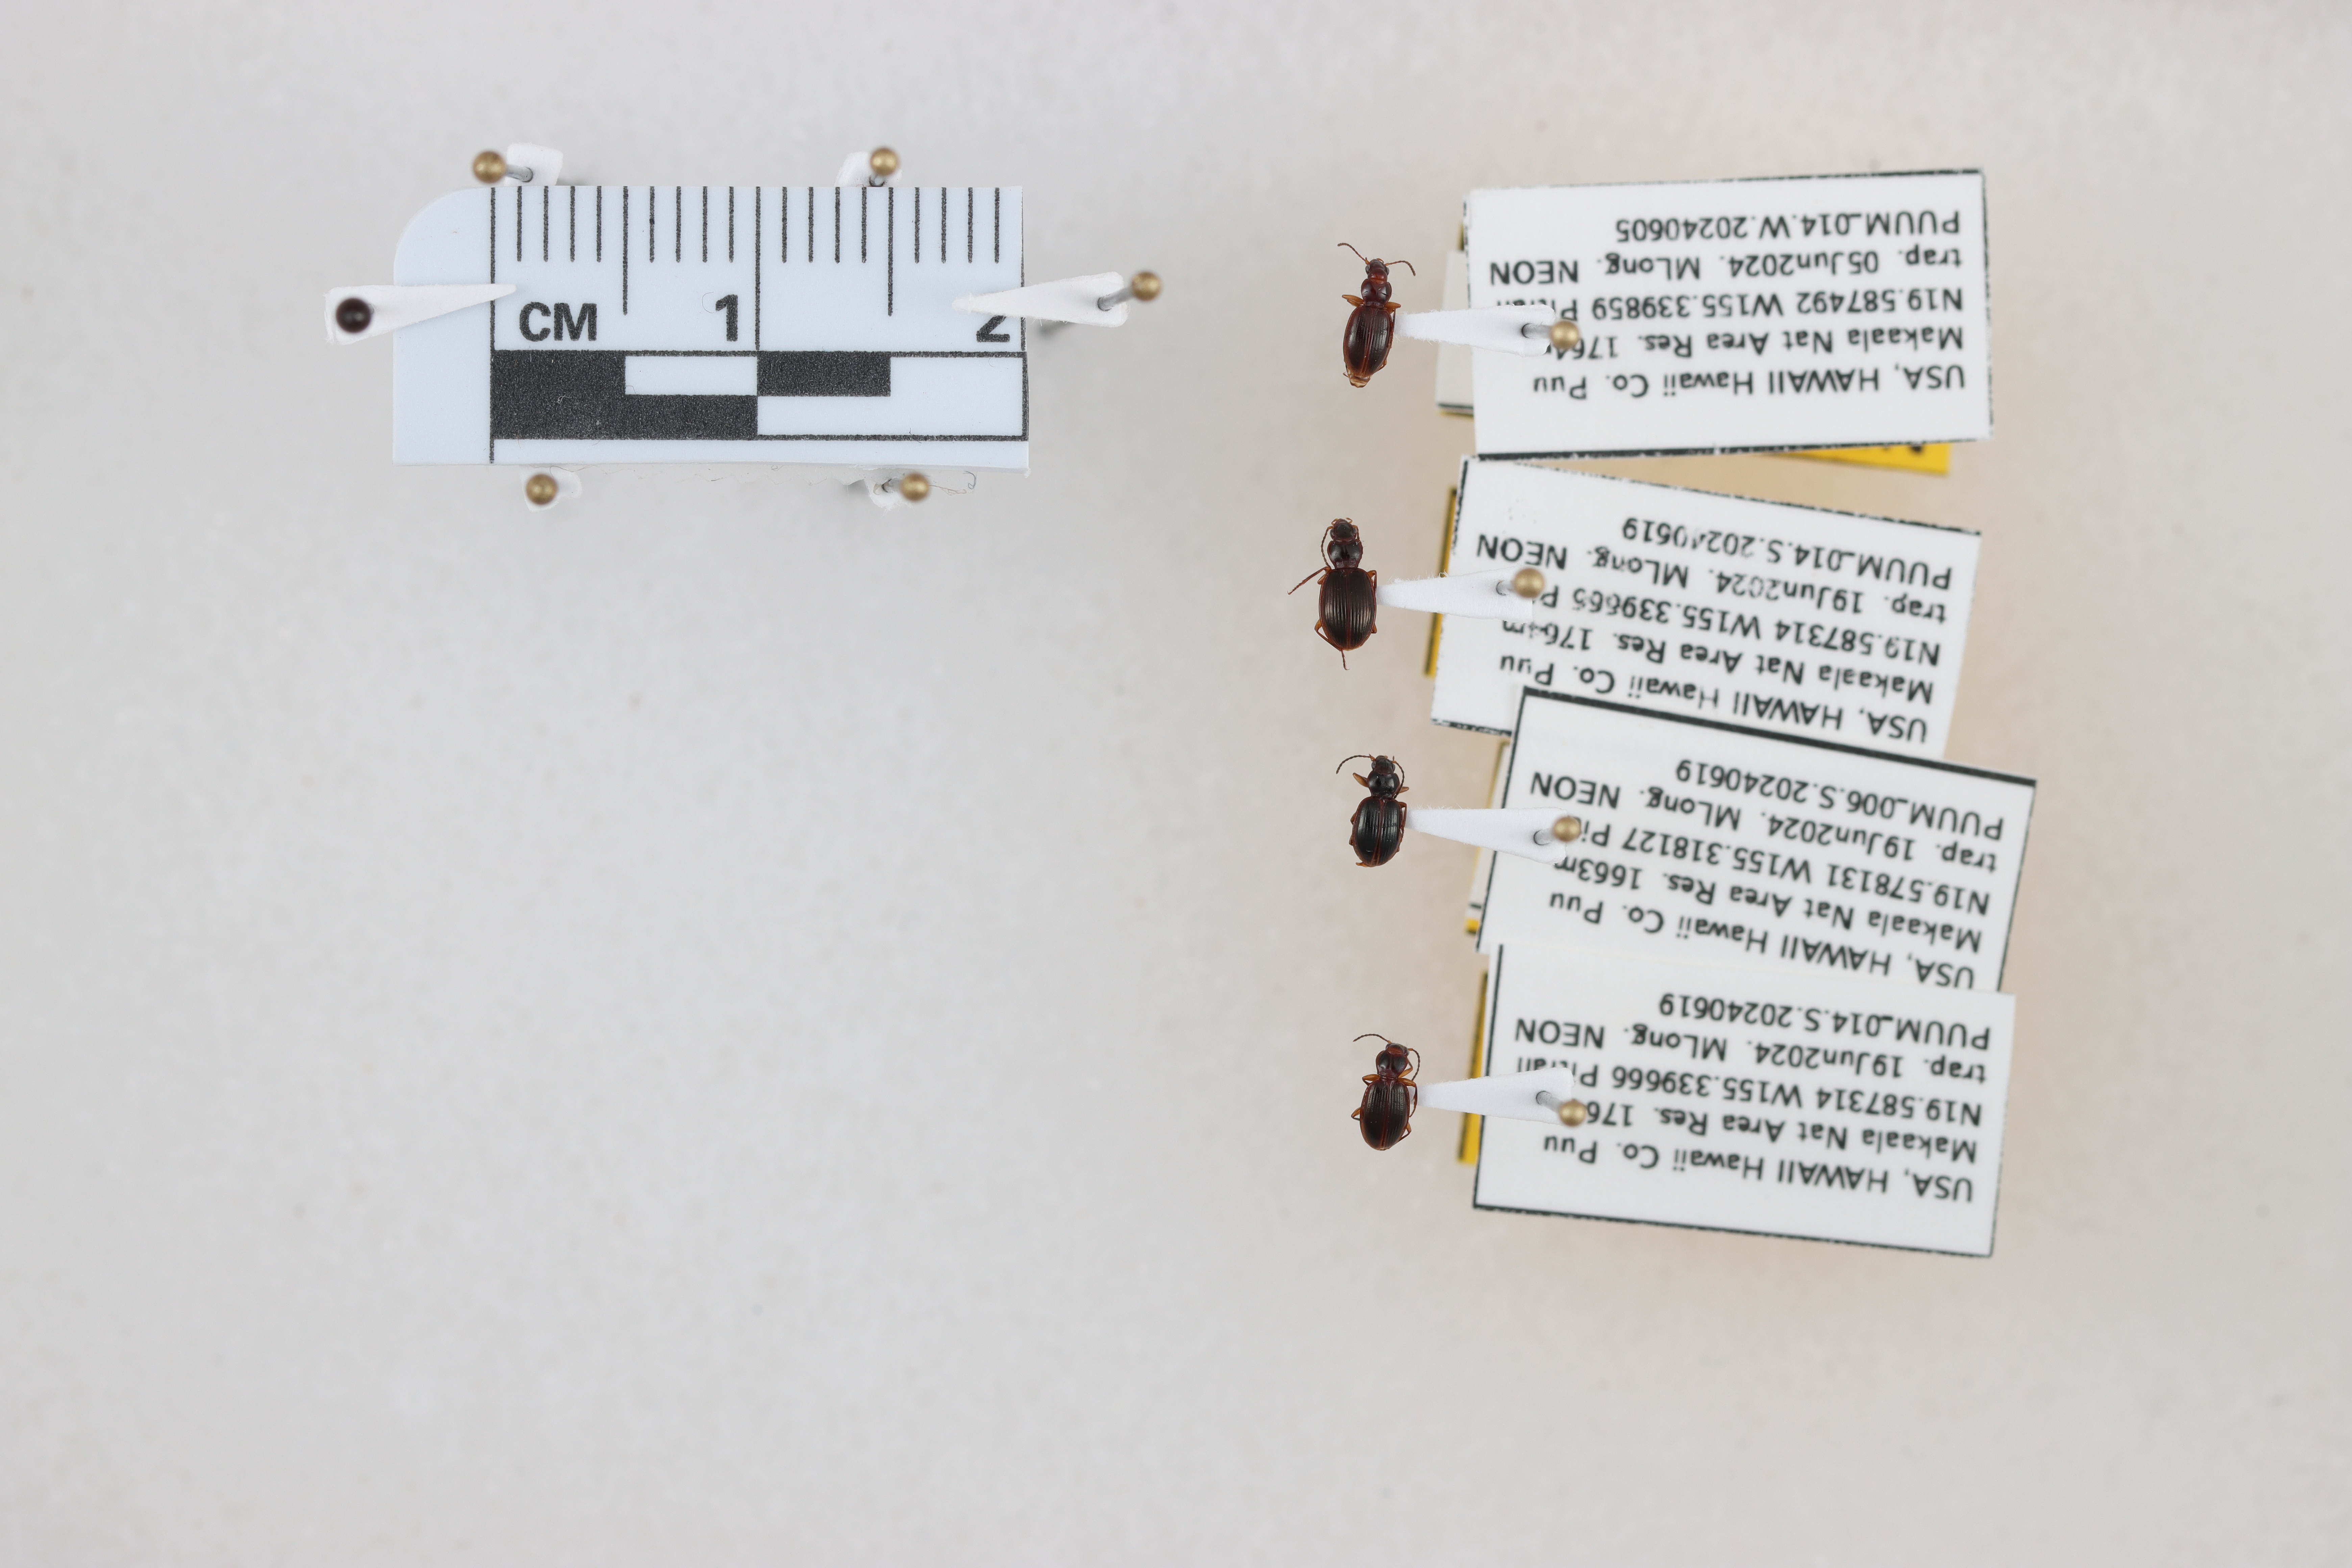
Beetle 1 — elytra length: 0.26 cm, elytra max width: 0.171 cm, basal pronotum width: 0.073 cm

Beetle 2 — elytra length: 0.298 cm, elytra max width: 0.214 cm, basal pronotum width: 0.086 cm

Beetle 3 — elytra length: 0.254 cm, elytra max width: 0.177 cm, basal pronotum width: 0.08 cm

Beetle 4 — elytra length: 0.258 cm, elytra max width: 0.181 cm, basal pronotum width: 0.073 cm